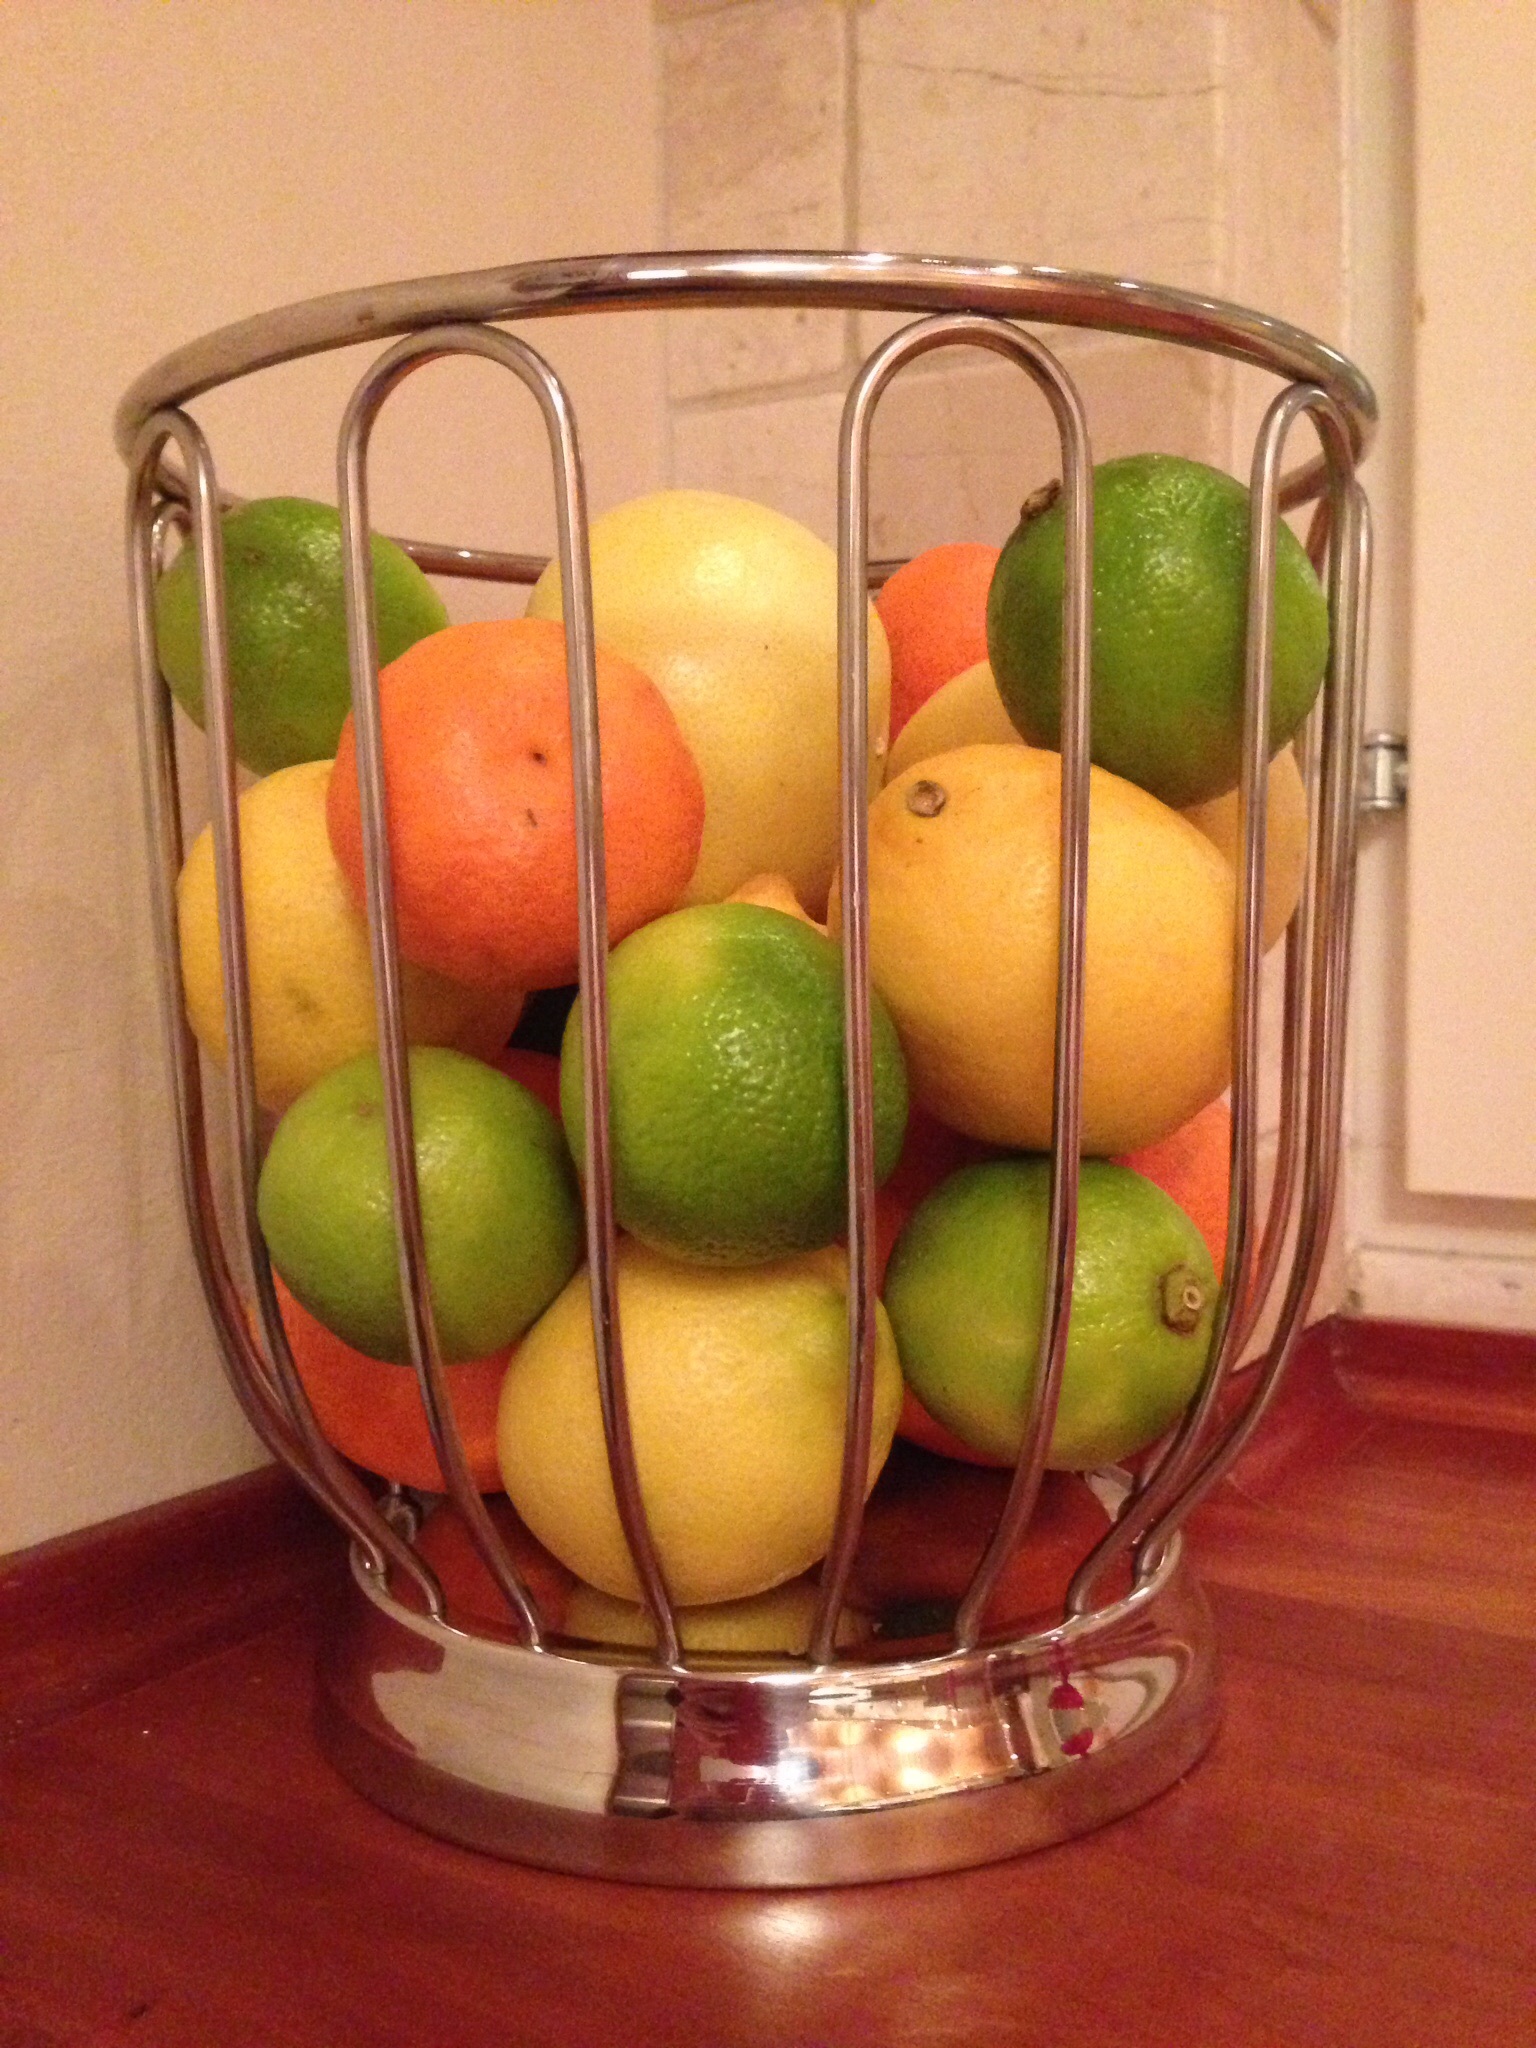
plant, fruit, flower, glass, orange, food, produce, lighting, lemon, lime, juice, citrus, flowering plant, land plant